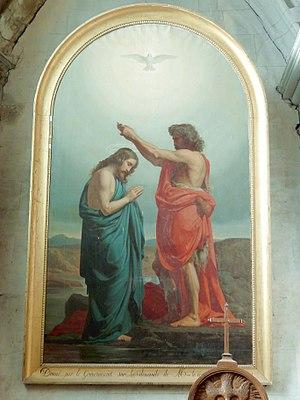
Tableau - baptême du Christ, donné par le gouvernement en 1847 à la demande du comte de Ferronet.
L'église Saint-Jean-Baptiste est une église catholique paroissiale située à Chaumont-en-Vexin, en France. Elle est bâtie un peu à l'écart du centre du bourg sur le flanc oriental de la butte du vieux château, et l'on peut uniquement y accéder par des escaliers. L'église Saint Jean-Baptiste représente le principal édifice religieux du Vexin français qui date entièrement du XVIᵉ siècle. C'est un édifice très homogène de style gothique flamboyant, construit sous une seule campagne entre 1530 environ et 1554. Seules les clés de voûte, certains éléments du décor du portail du croisillon nord et le clocher affichent le style de la Renaissance ; cependant, le clocher est resté inachevé, et le second clocher et la première travée de la nef avec la façade occidentale n'ont jamais été construits. À l'extérieur, le portail du croisillon nord avec son élégant décor flamboyant constitue l'élément le plus remarquable. L'intérieur est vaste et lumineux, et la modénature s'avère complexe et original.